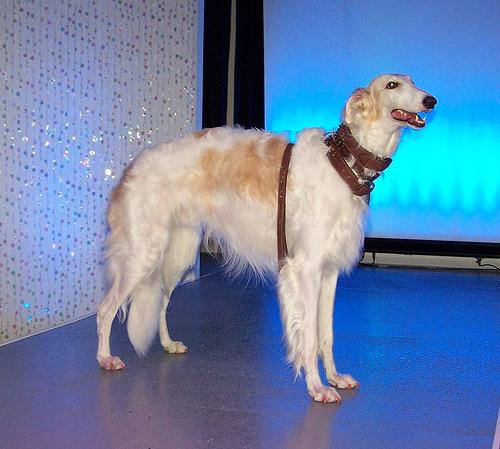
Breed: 226-n000064-borzoi